Roy Mahlon Shelbourne

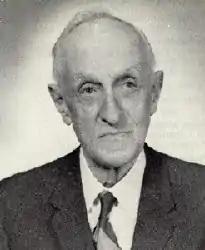

Roy Mahlon Shelbourne (November 12, 1890 – December 29, 1974) was a United States district judge of the United States District Court for the Western District of Kentucky.